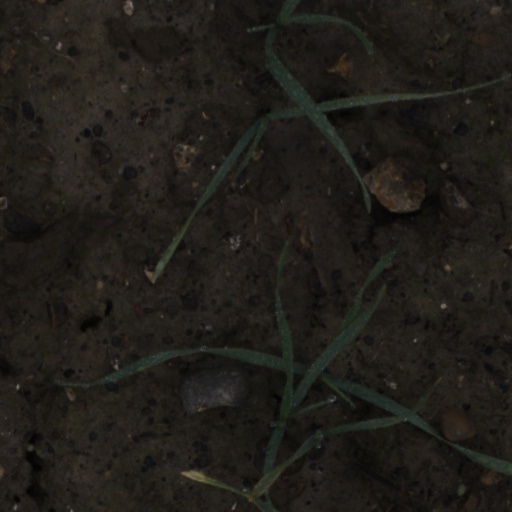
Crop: wheat